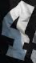
Number: 4